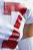
Number: 7